Petar Škundrić

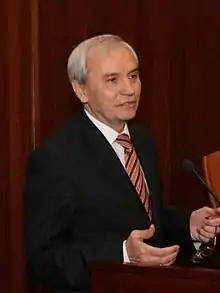
Škundrić in 2009

Petar Škundrić (born 21 February 1947) is a Serbian politician. He was a member of the Socialist Party of Serbia who served as the Minister of Energy and Mining from 2008 to 2011.